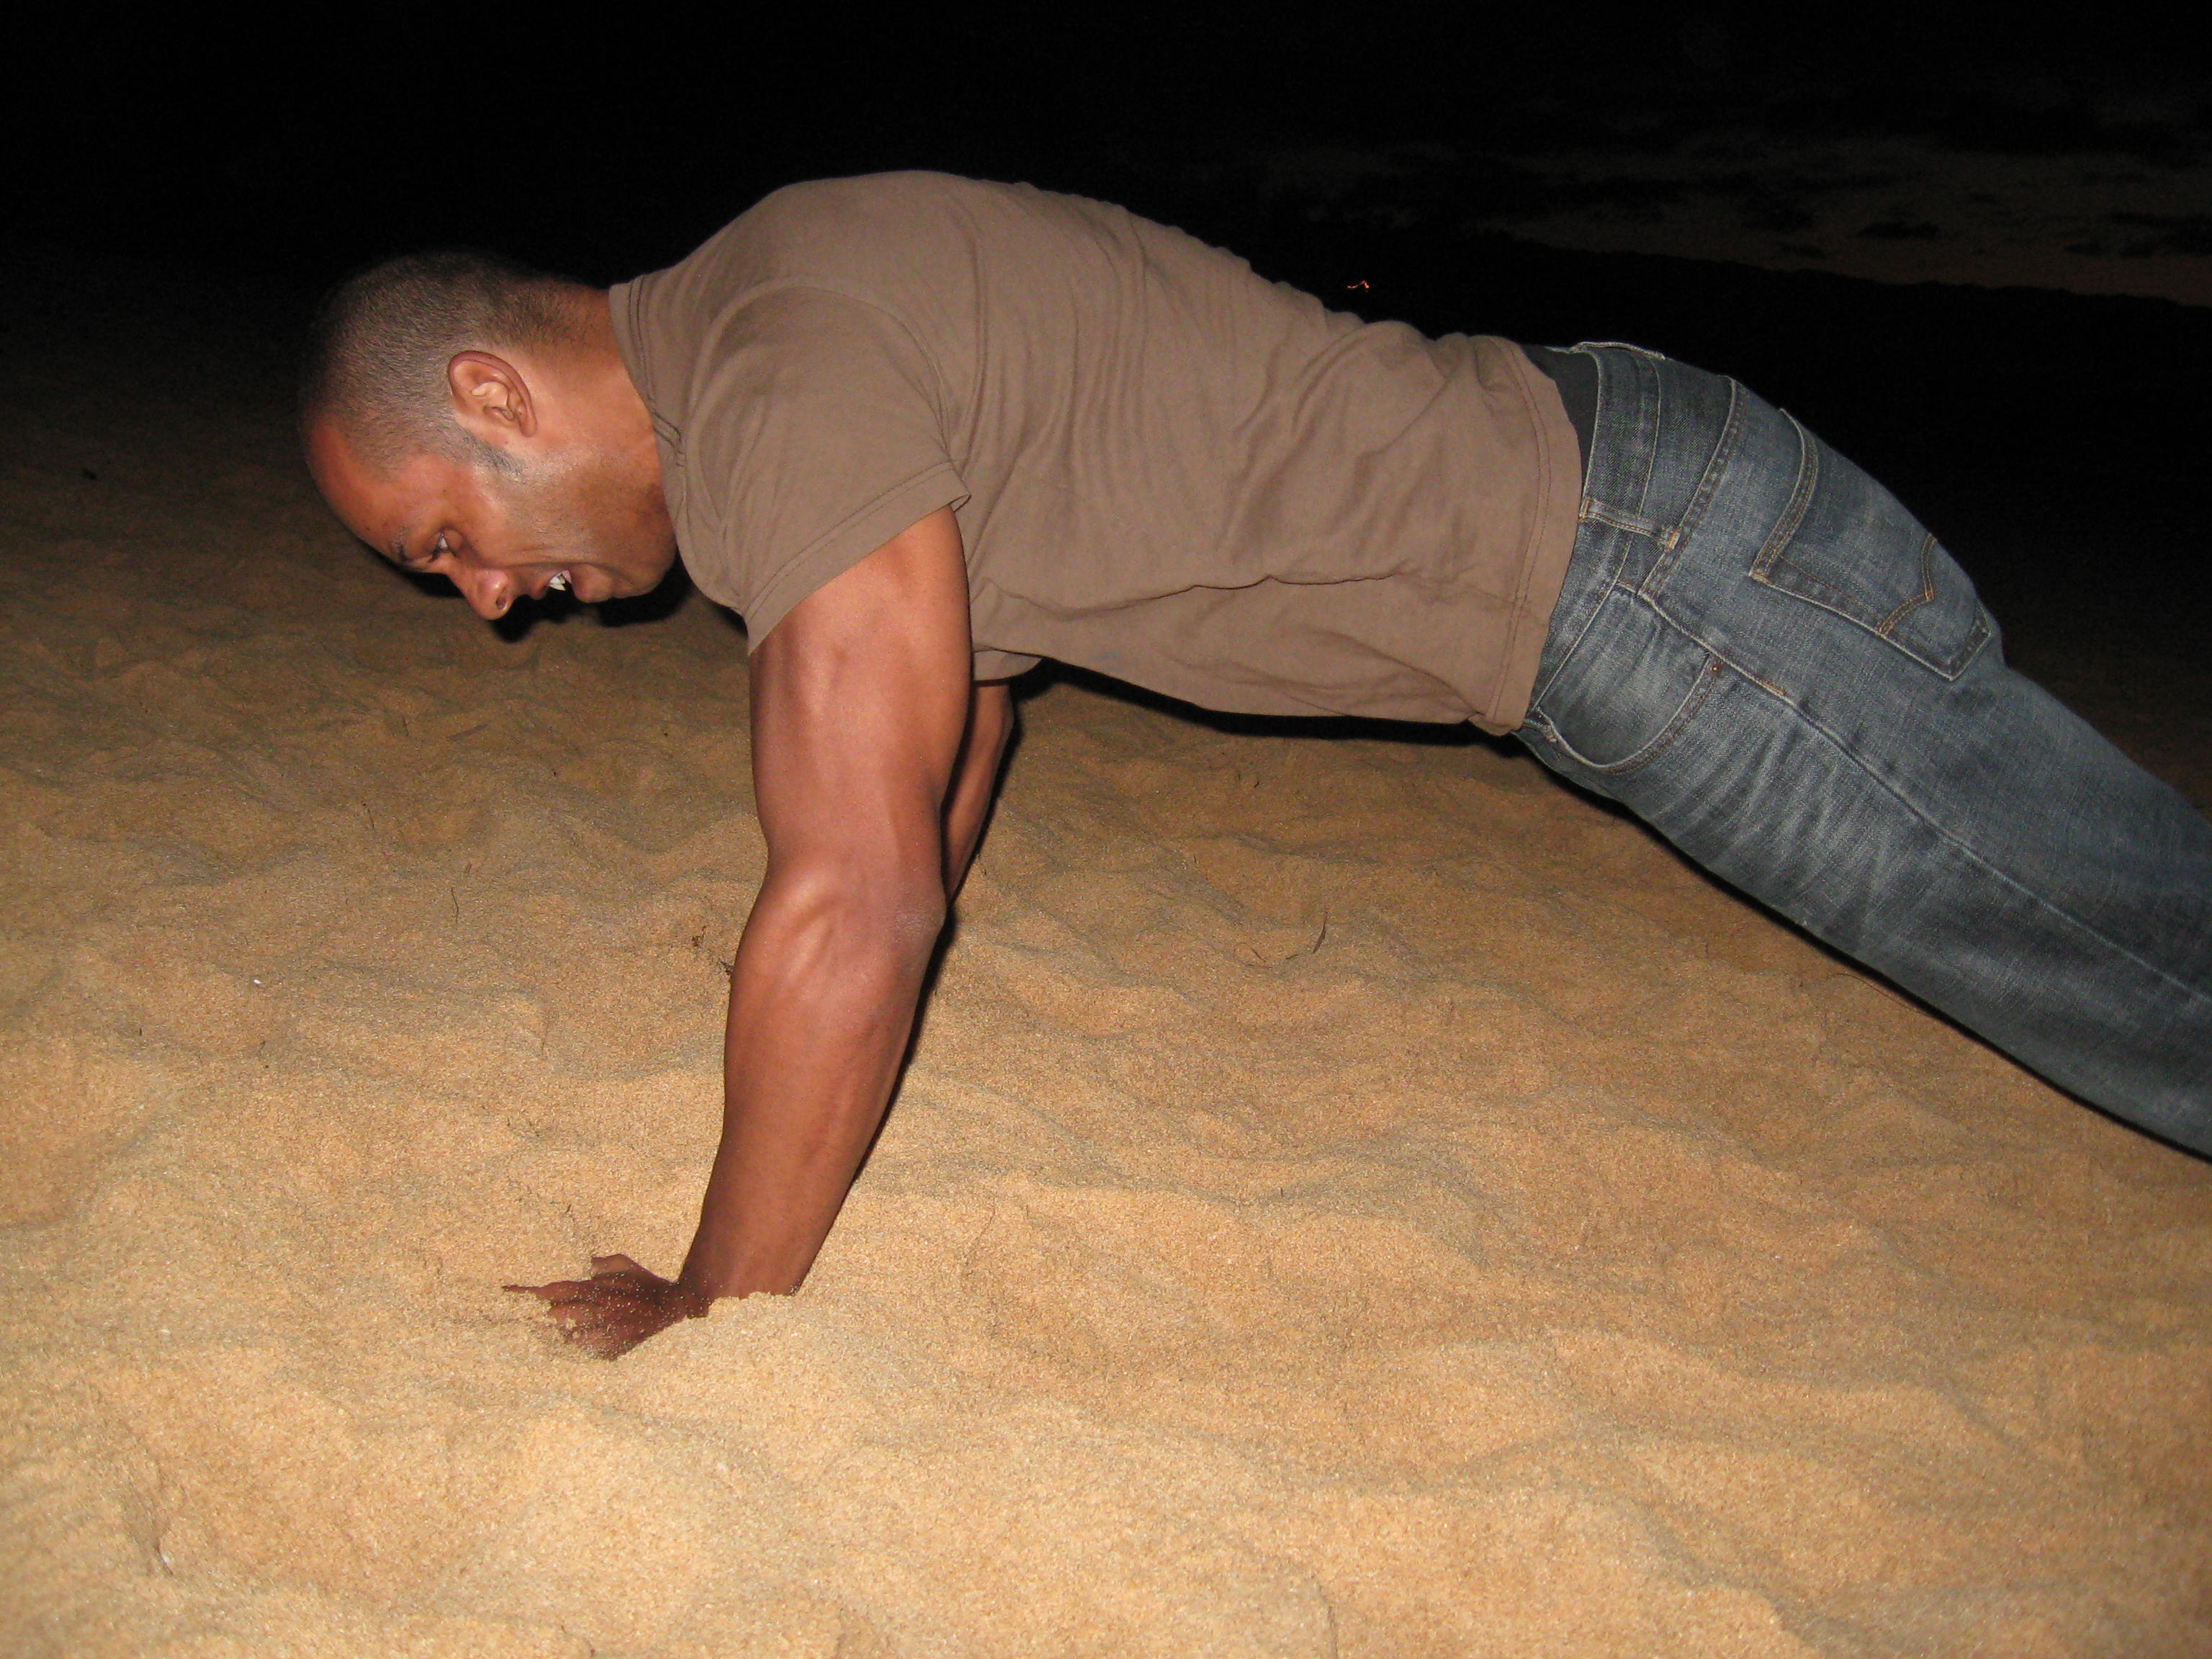
beach, sand, person, male, leg, sitting, exercise, extreme, arm, muscle, chest, human body, creativecommons, up, push, pushup, sense, human positions, human action, physical fitness, press up